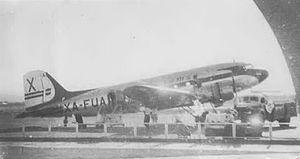
L'aéroport international De Torreón Francisco Sarabia ou Aéroport international de Torreón, est l'aéroport de la ville de Torreón et le plus important dans l'état de Coahuila, au Mexique, avec des vols nationaux et internationaux.